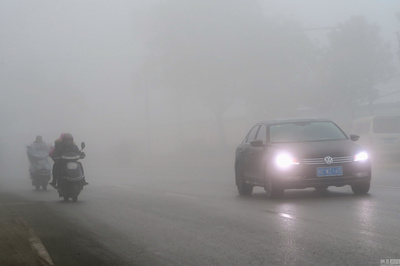
Weather: foggy or hazy